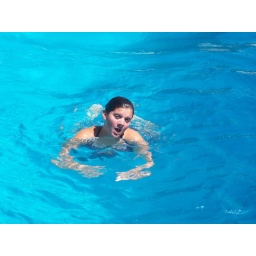
The fish in water